Romualdo Formation

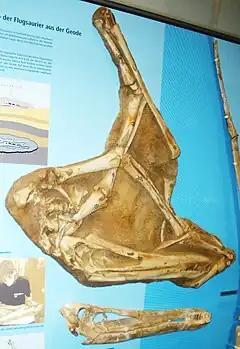
Fossils of "Anhanguera" (top) and "Santanadactylus" (bottom) from the Romualdo Formation

The Romualdo Formation is a geologic Konservat-Lagerstätte in northeastern Brazil's Araripe Basin where the states of Pernambuco, Piauí and Ceará come together. The geological formation, previously designated as the Romualdo Member of the Santana Formation, named after the village of Santana do Cariri, lies at the base of the Araripe Plateau. It was discovered by Johann Baptist von Spix in 1819. The strata were deposited during the Aptian stage of the Early Cretaceous in a lacustrine rift basin with shallow marine incursions of the proto-Atlantic. At that time, the South Atlantic was opening up in a long narrow shallow sea.